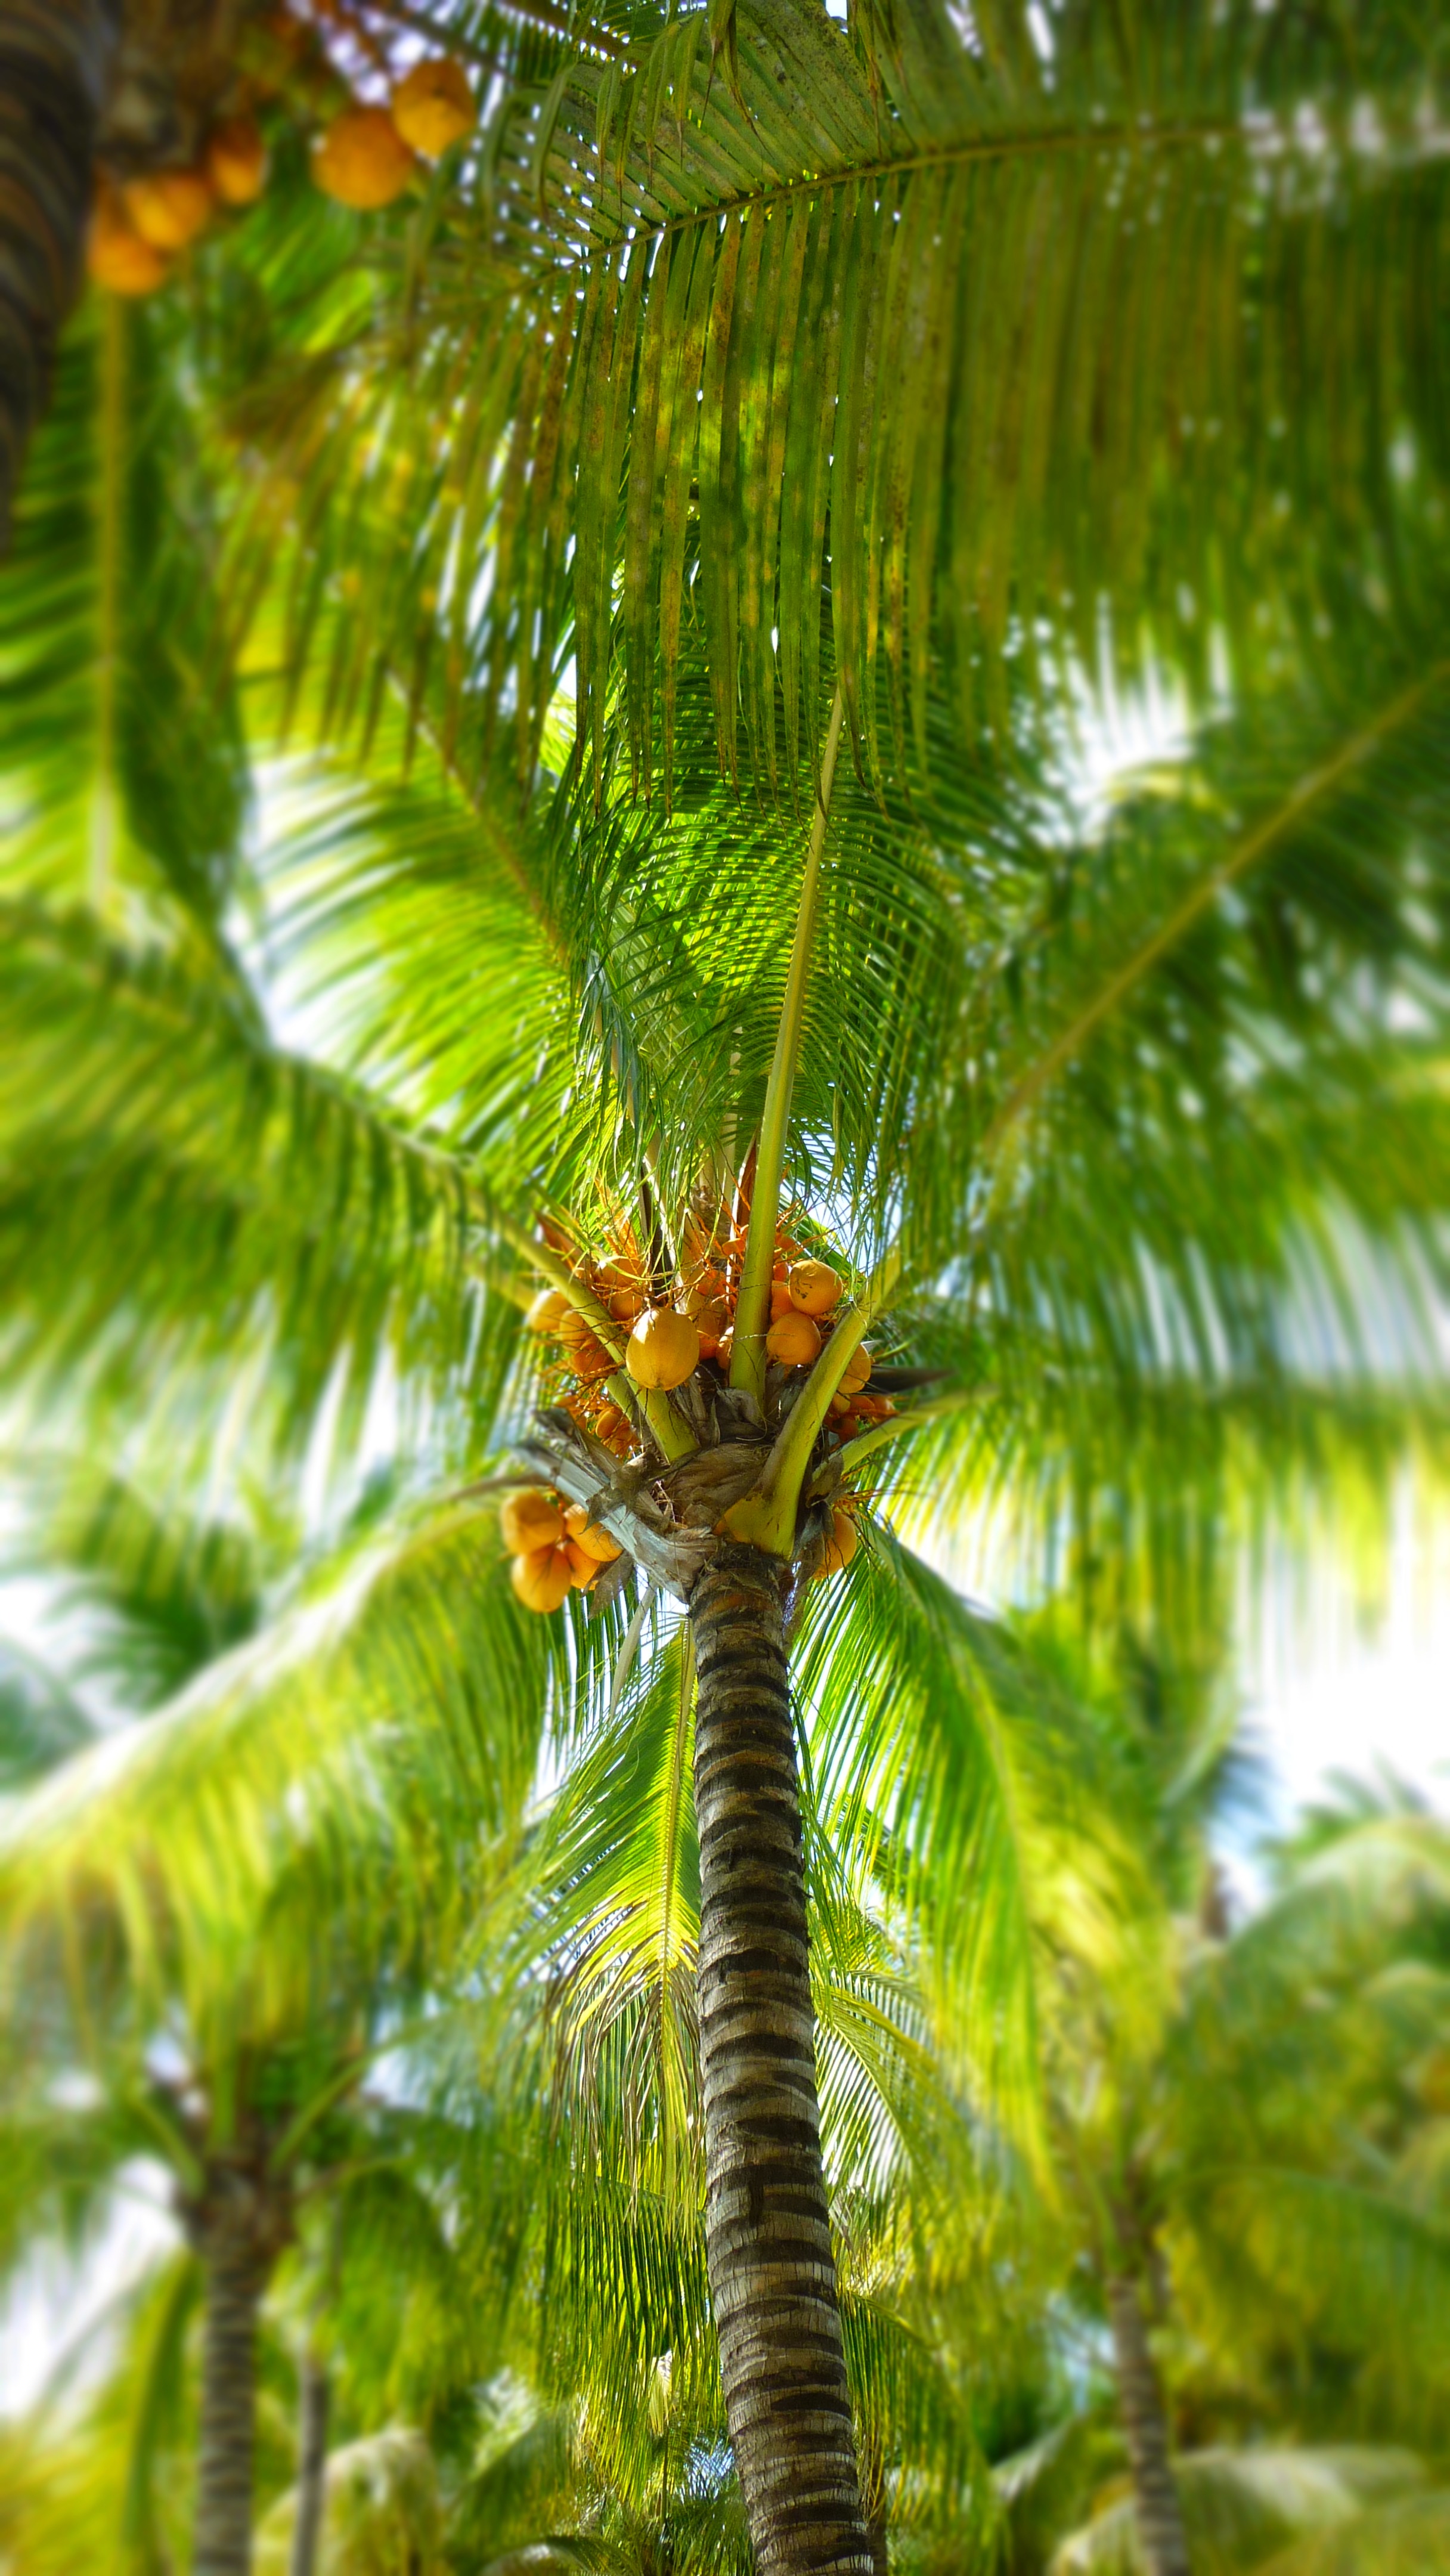
tree, nature, forest, branch, plant, leaf, flower, green, jungle, palm, holiday, botany, fir, flora, fauna, fern, invertebrate, close up, coconut, spruce, rainforest, tropics, macro photography, palm leaf, plant stem, woody plant, land plant, ferns and horsetails, arecales, palm family